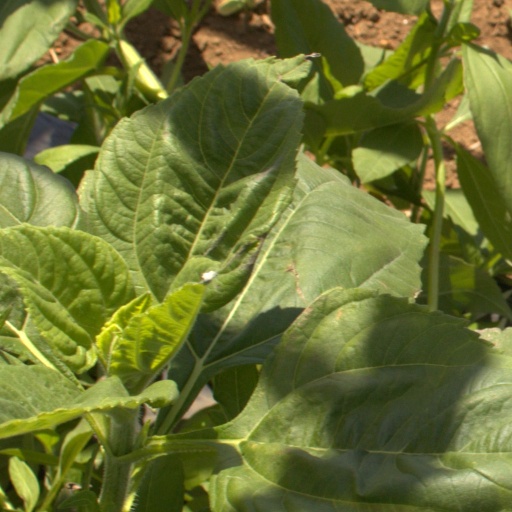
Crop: Jerusalem artichoke